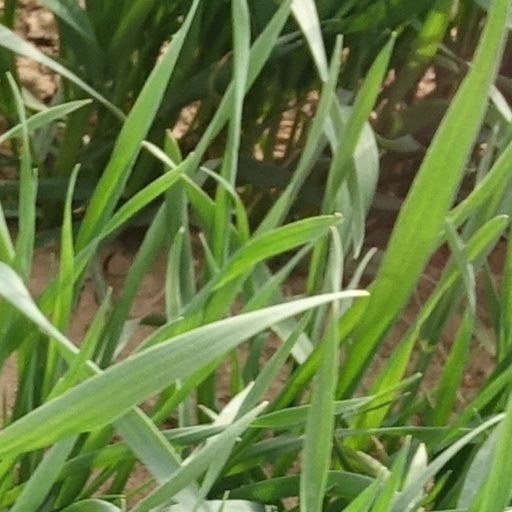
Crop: wheat